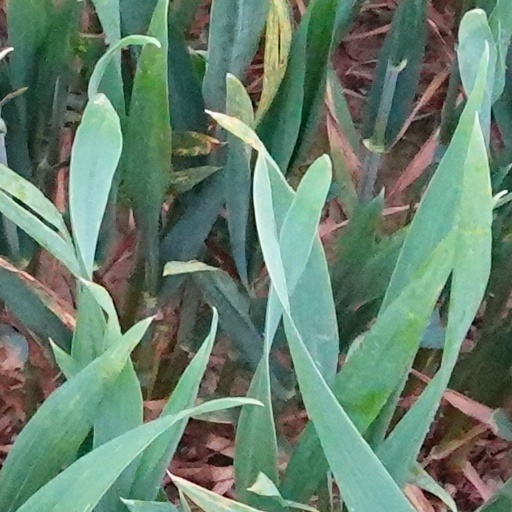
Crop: wheat